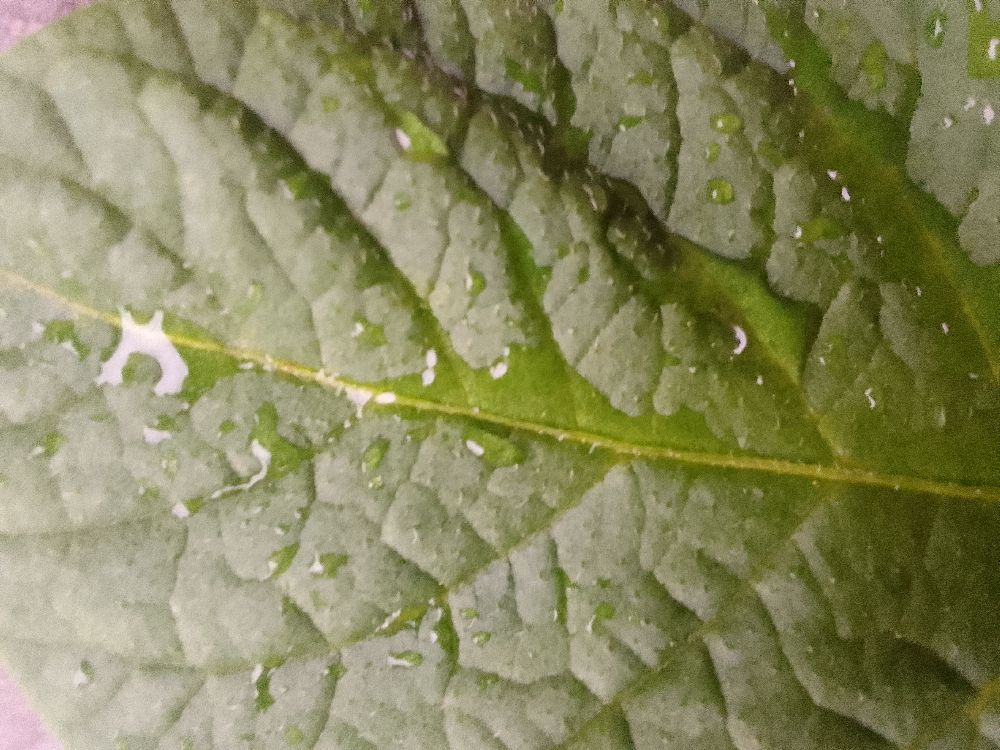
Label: Healthy